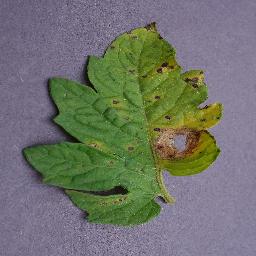
Label: Tomato___Septoria_leaf_spot